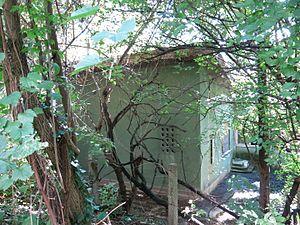
La maison d'Aleksandar Belić est située à Belgrade, la capitale de la Serbie, dans la municipalité urbaine de Savski venac. Construite à la fin du XIXᵉ siècle, elle est inscrite sur la liste des biens culturels de la ville de Belgrade.
Les monuments culturels protégés constituent une catégorie de monuments de Serbie inscrits sur une liste de monuments bénéficiant de la protection de l'État. Il s'agit d'une troisième catégorie de monuments protégés classés, par leur importance, après les monuments culturels d'importance exceptionnelle et les monuments culturels de grande importance.
Cet article recense les monuments culturels du district de la Ville de Belgrade en Serbie.